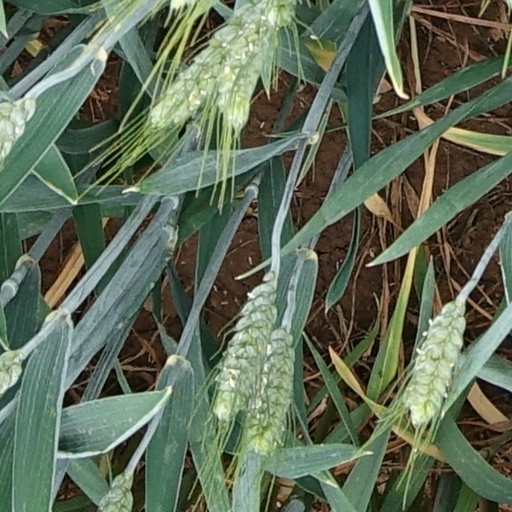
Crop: wheat